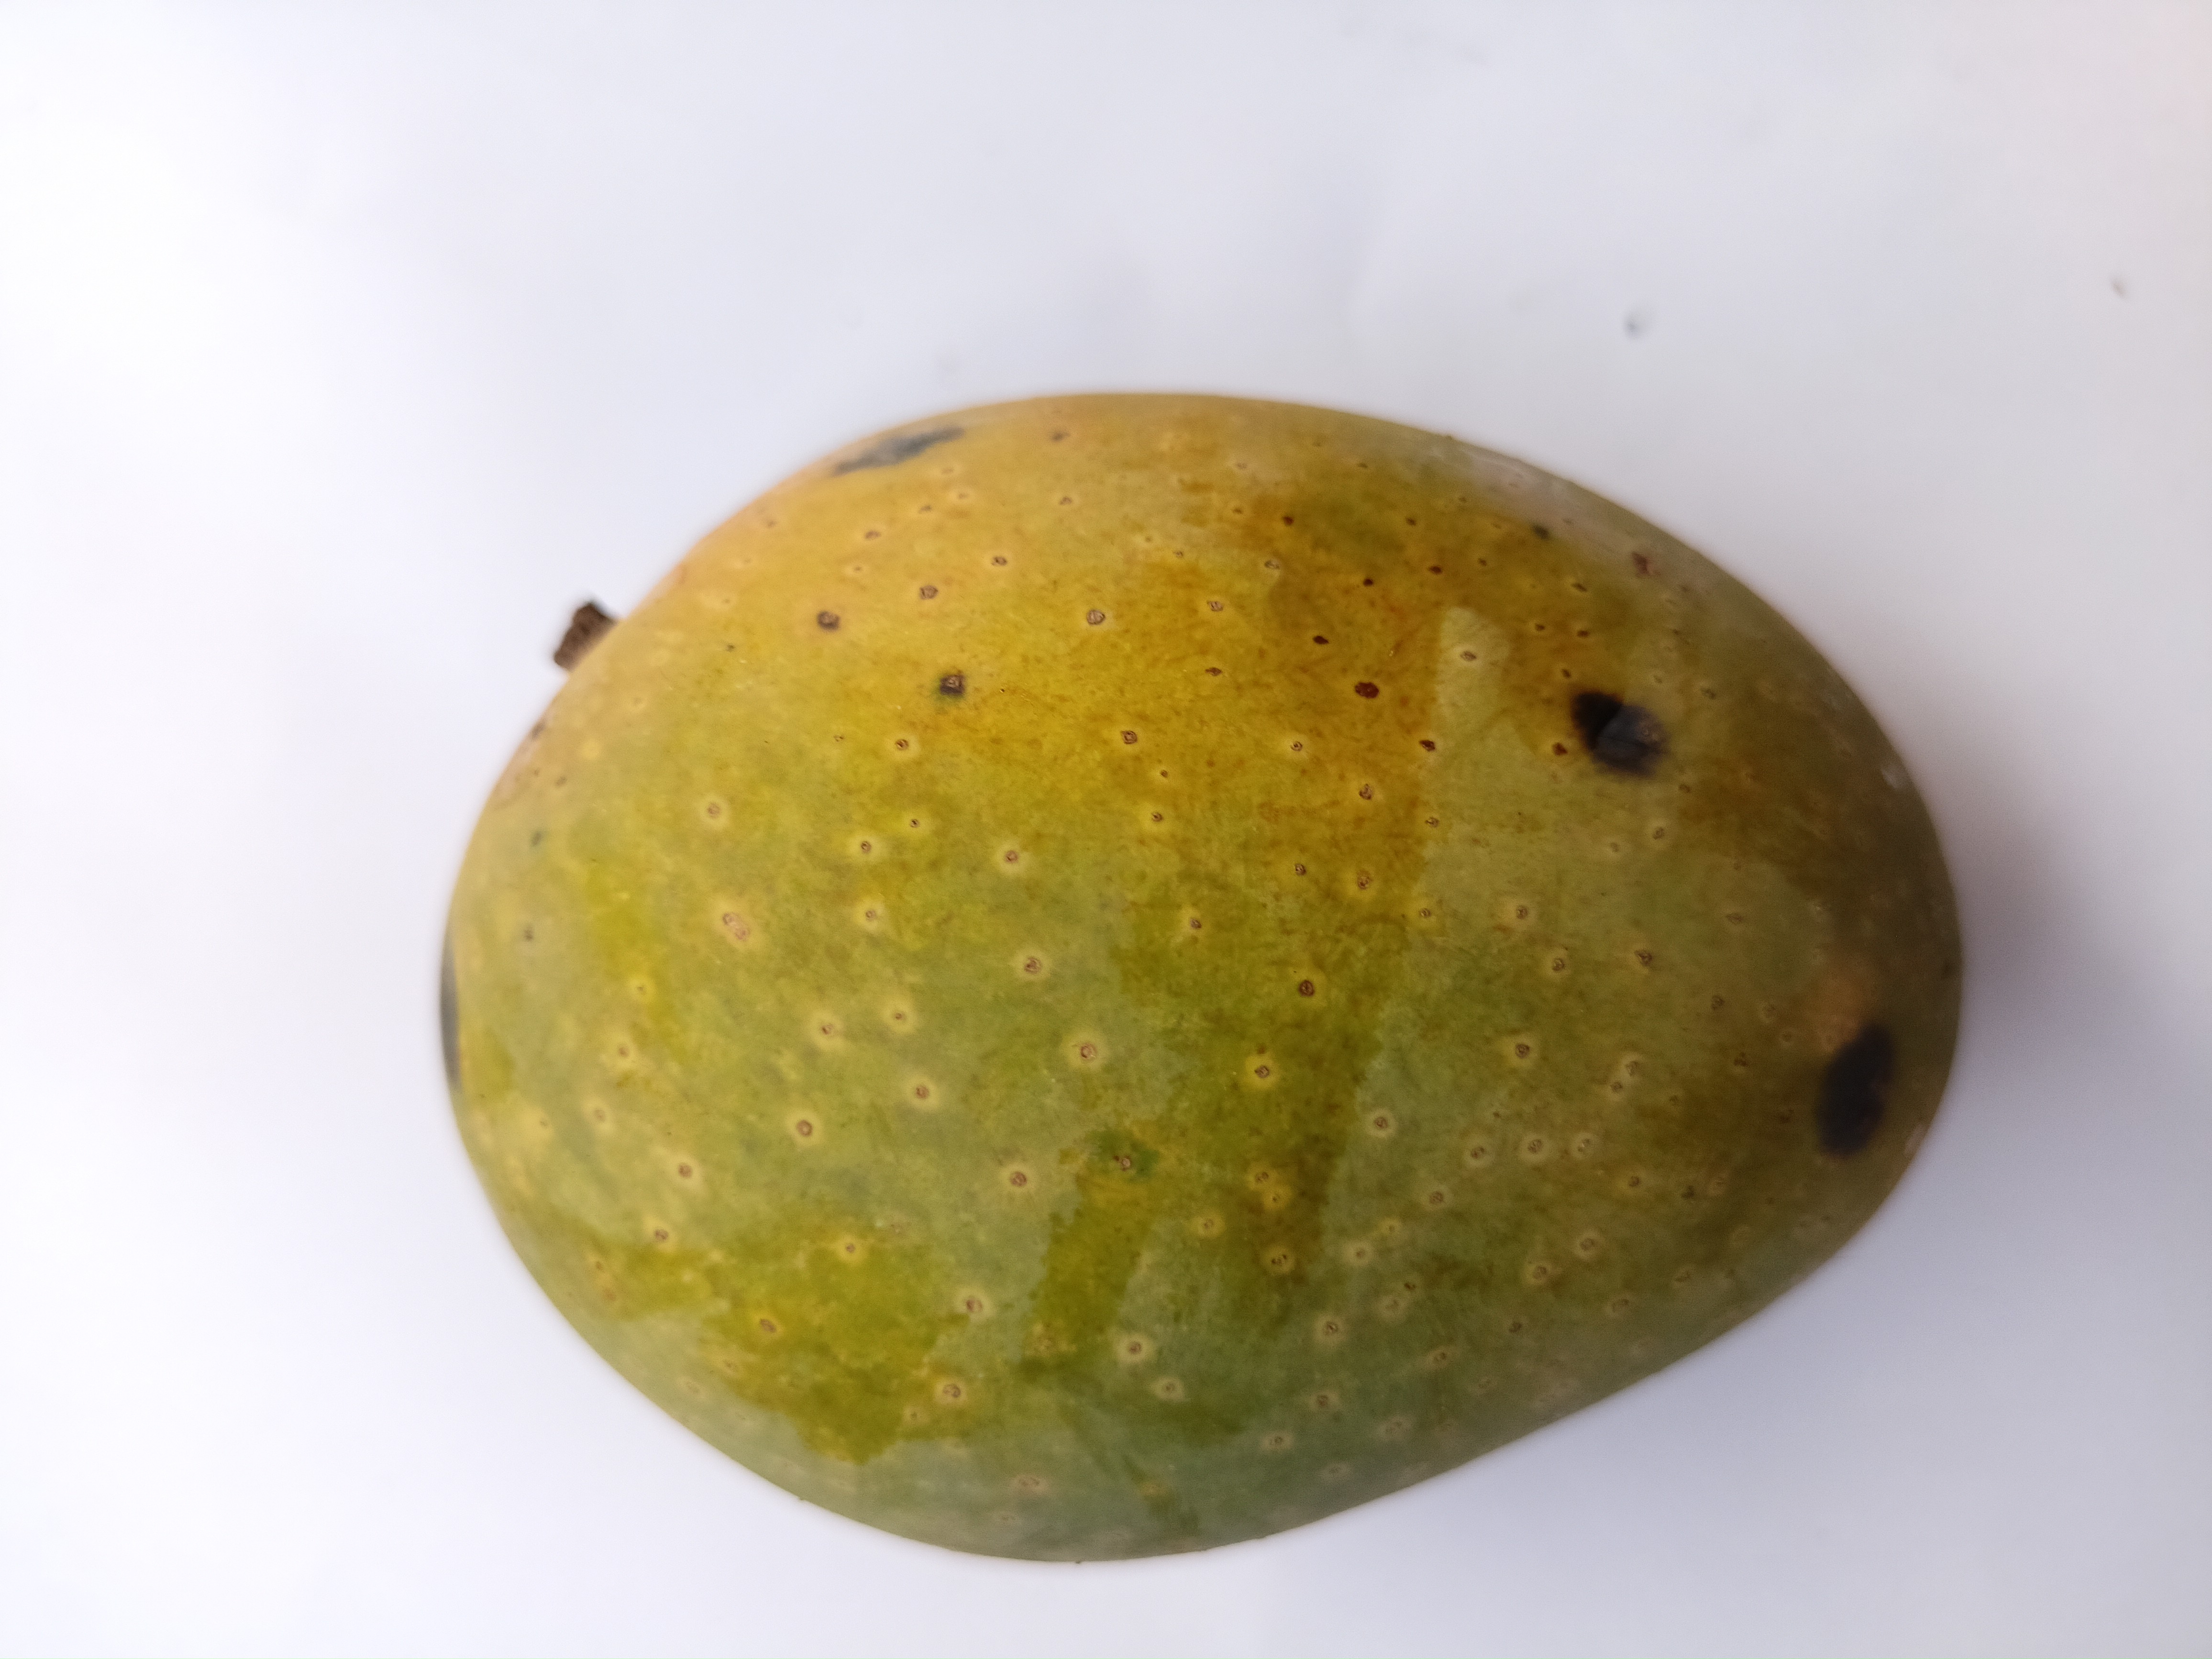
Mango variety: GopalBhog